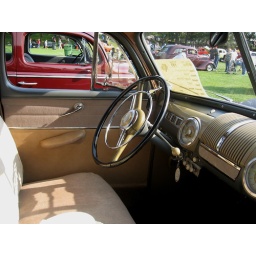
Old Henry's front seat at the Peach Days car show in Brigham City, Utah September 9, 2007